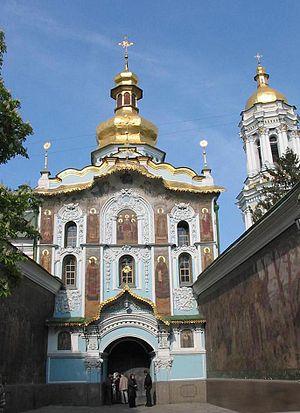
L'église-porte de la Trinité est une église orthodoxe située en Ukraine à Kiev qui constitue l'entrée principale de la laure des Grottes de Kiev. Elle a été construite au début du XIIᵉ siècle après quoi elle a été reconstruite à plusieurs reprises. Construite à l'origine comme une église de la Rus' de Kiev, l'église-porte de la Trinité est maintenant décorée dans le style baroque ukrainien.